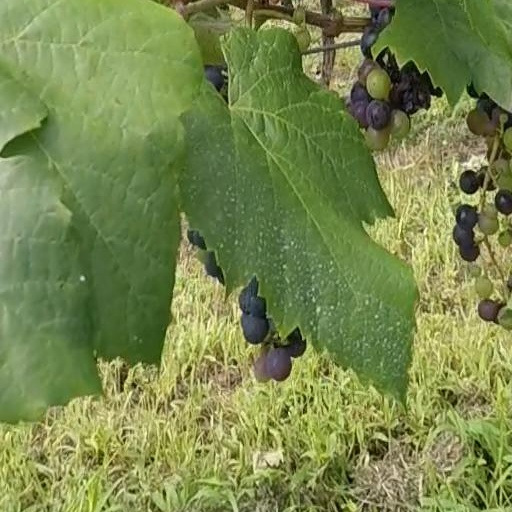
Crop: grape